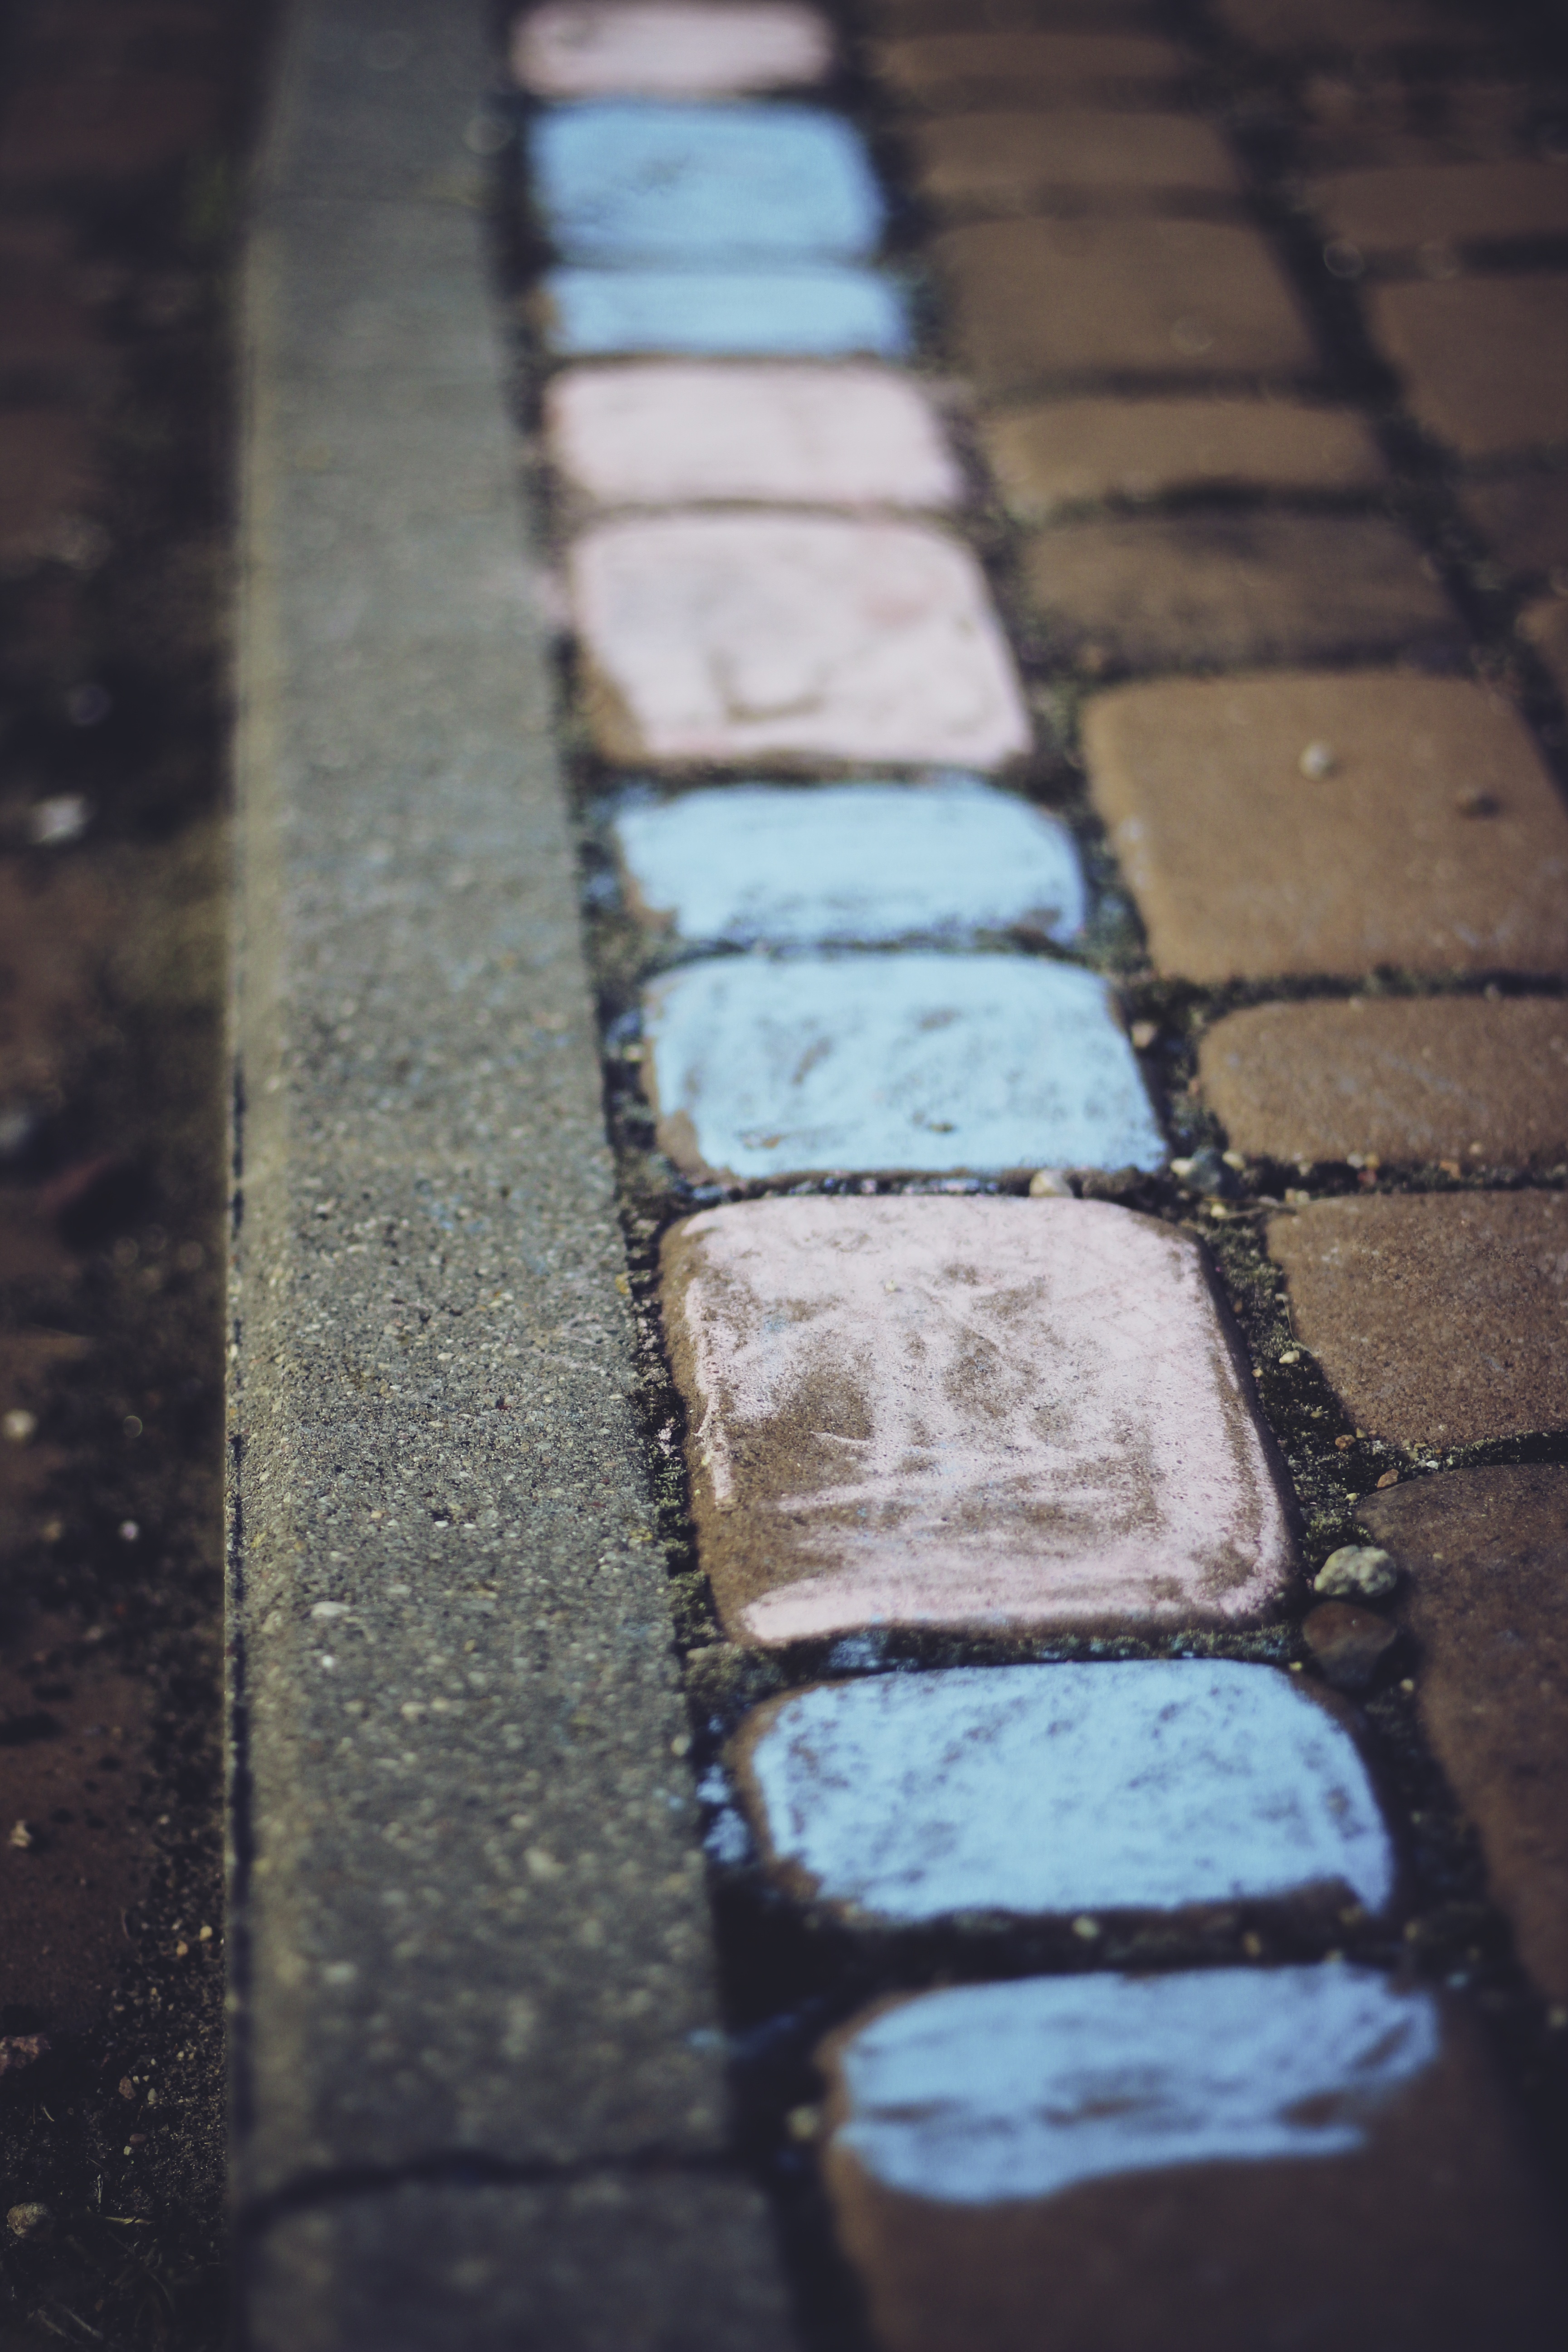
snow, wood, track, wall, color, shadow, blue, black, colorful, material, art, bricks, photograph, colored, shape, road surface